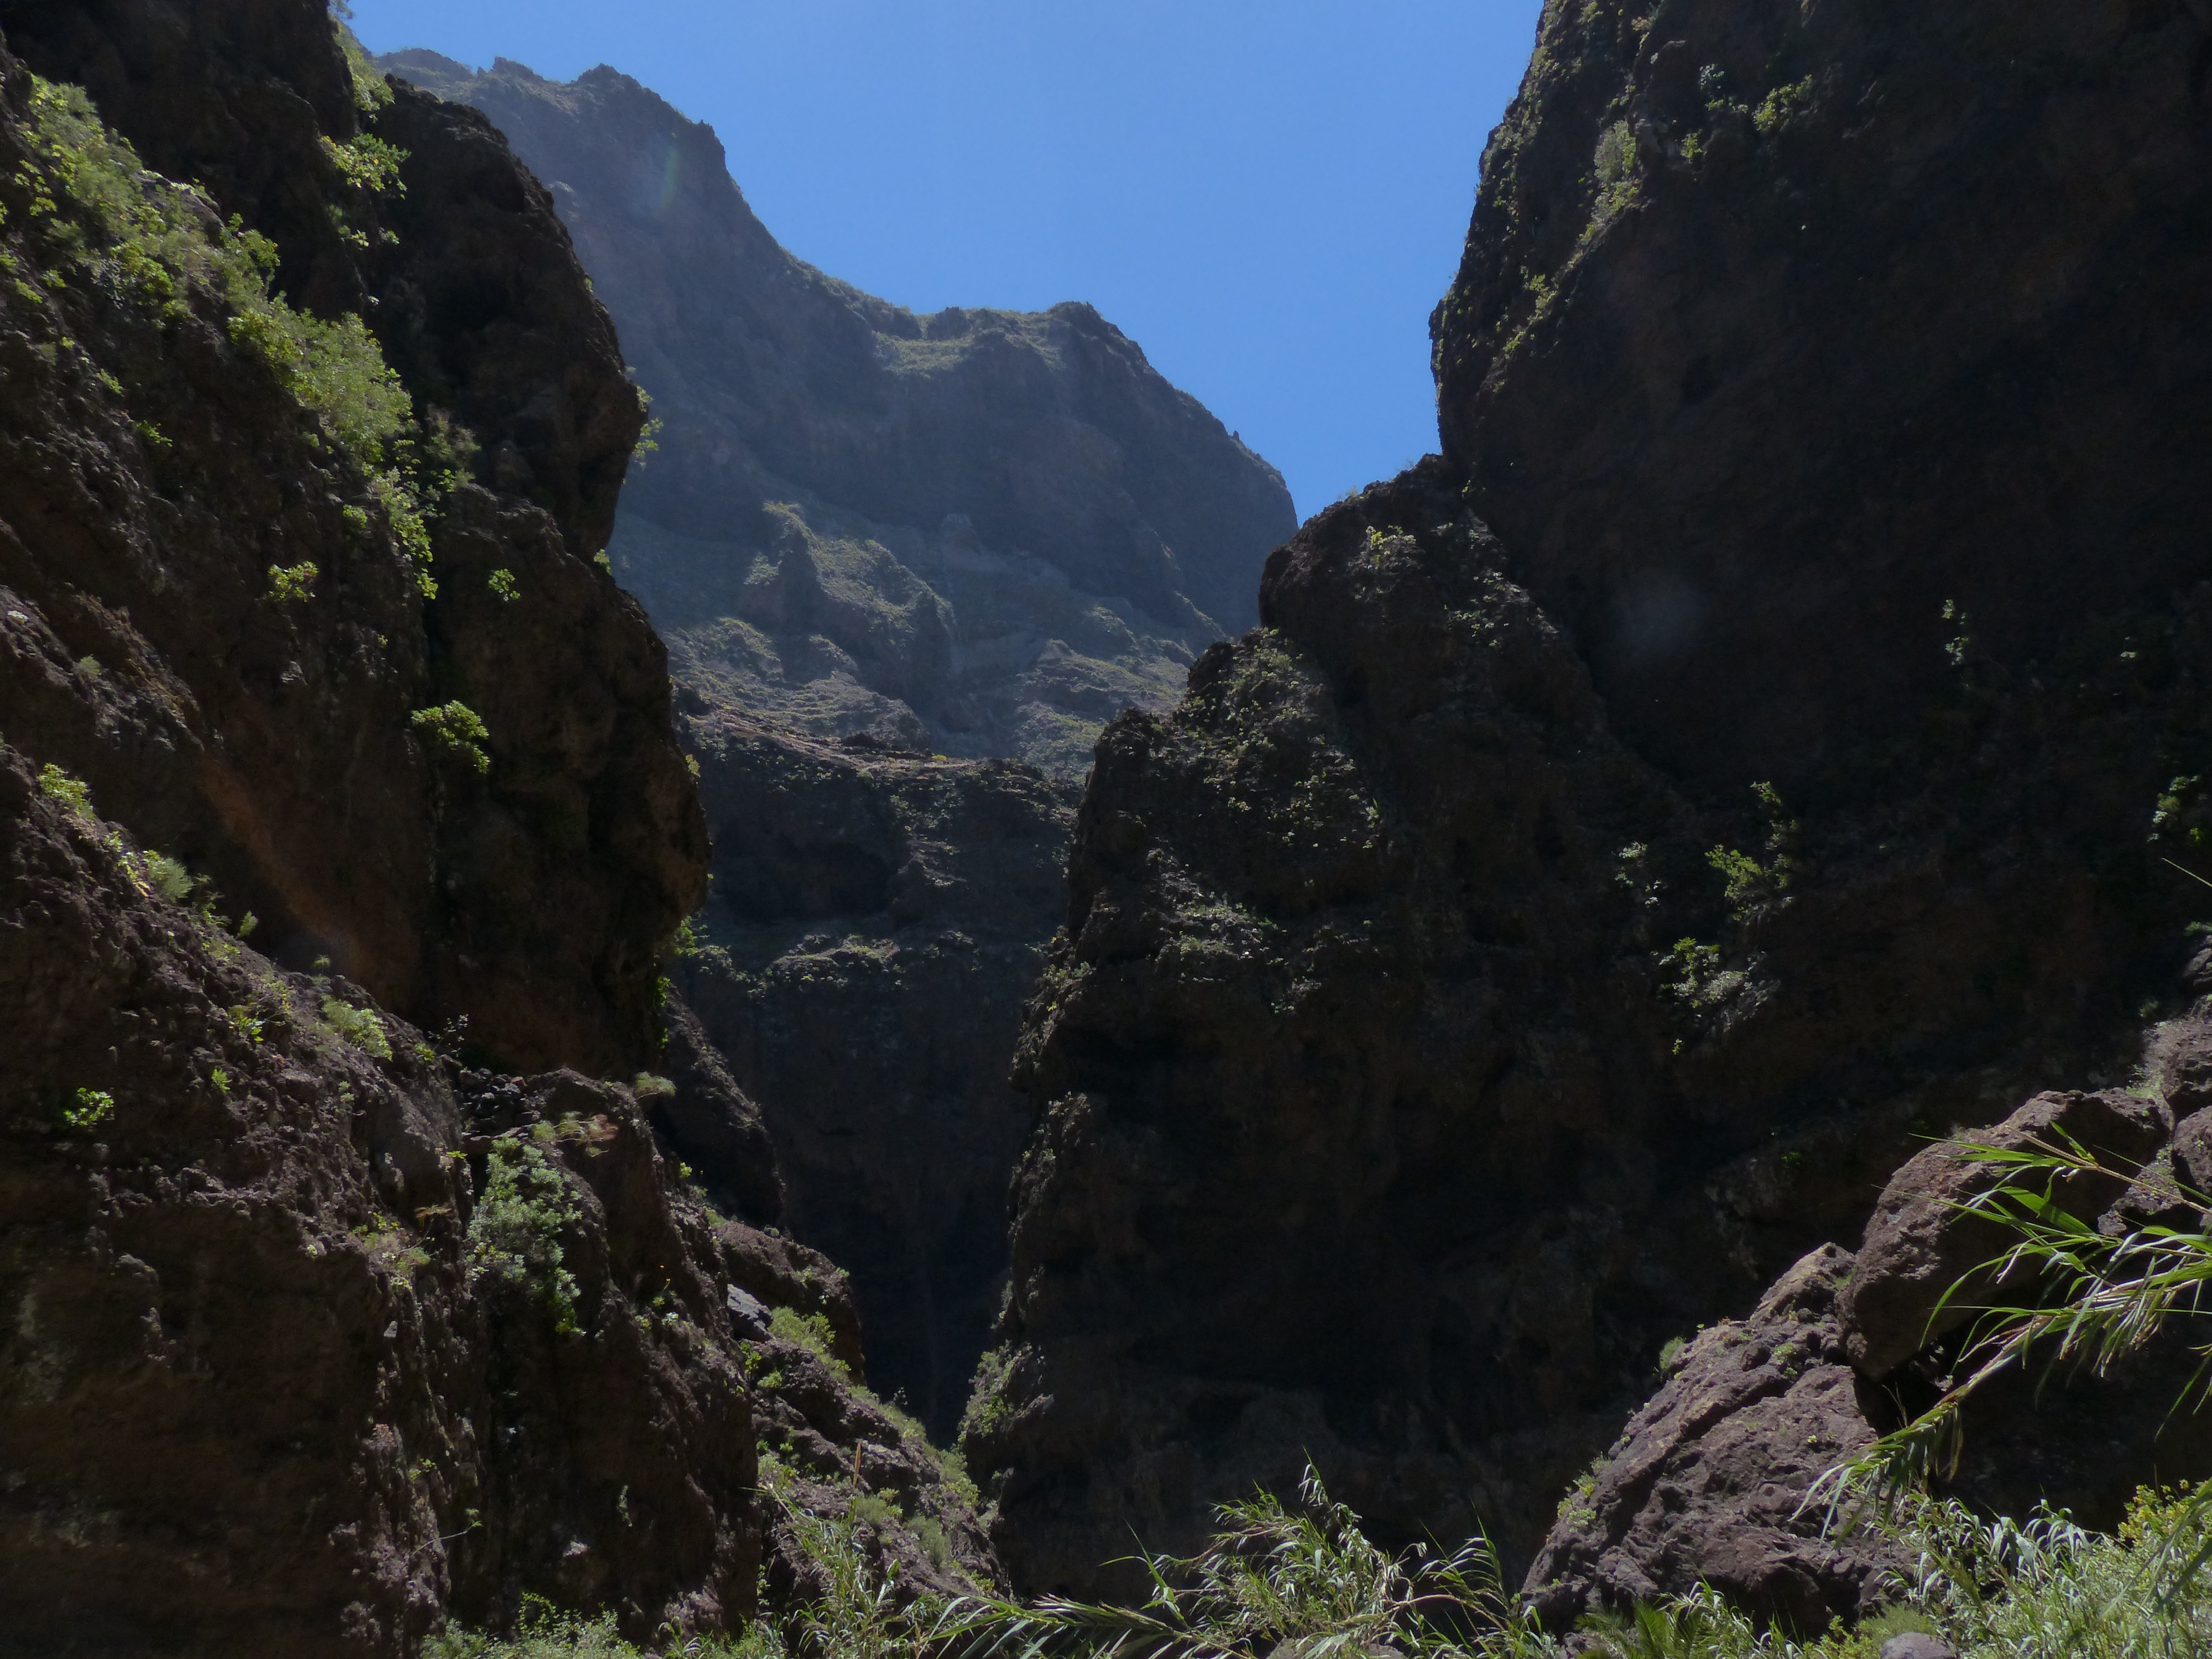
landscape, nature, rock, wilderness, walking, mountain, adventure, valley, mountain range, cliff, hike, gorge, canyon, terrain, ridge, geology, mountains, ravine, plateau, tenerife, wadi, canary islands, landform, mountain pass, geographical feature, mountainous landforms, geological phenomenon, masca ravine, teno mountains